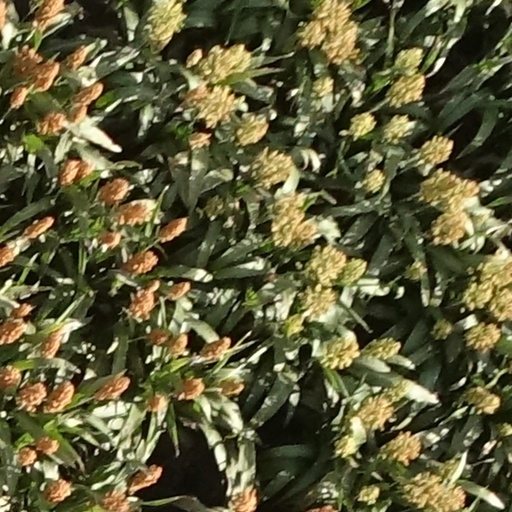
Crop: sorghum